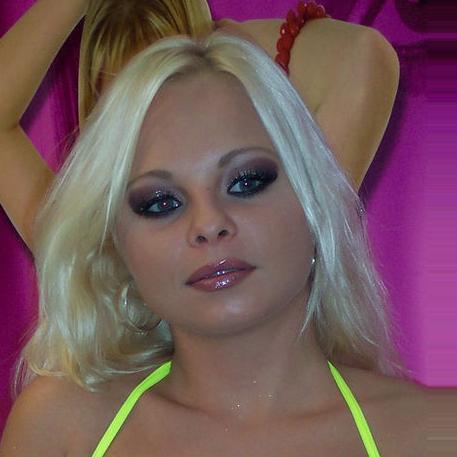
Age: 24